National Sports Media Association

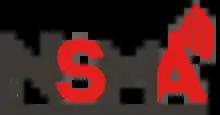
NSMA logo

The National Sports Media Association (NSMA), formerly the National Sportscasters and Sportswriters Association, is an organization of sports media members in the United States, and constitutes the American chapter of the International Sports Press Association (AIPS).